Bevington, Iowa

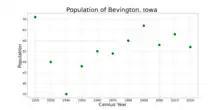
The population of Bevington, Iowa from US census data

As of the census of 2020, there were 57 people, 22 households, and 15 families residing in the city. The population density was 126.3 inhabitants per square mile (48.8/km). There were 25 housing units at an average density of 55.4 per square mile (21.4/km). The racial makeup of the city was 89.5% White, 0.0% Black or African American, 0.0% Native American, 0.0% Asian, 0.0% Pacific Islander, 3.5% from other races and 7.0% from two or more races. Hispanic or Latino persons of any race comprised 1.8% of the population.